Commitments (film)

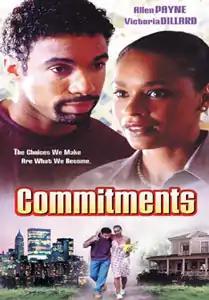
Movie cover

Commitments is a drama film released in 2001 on television by BET. The movie stars Allen Payne and Victoria Dillard, focusing on the relationship that grows between Fox Giovanni (Dillard) and Van Compton (Payne).